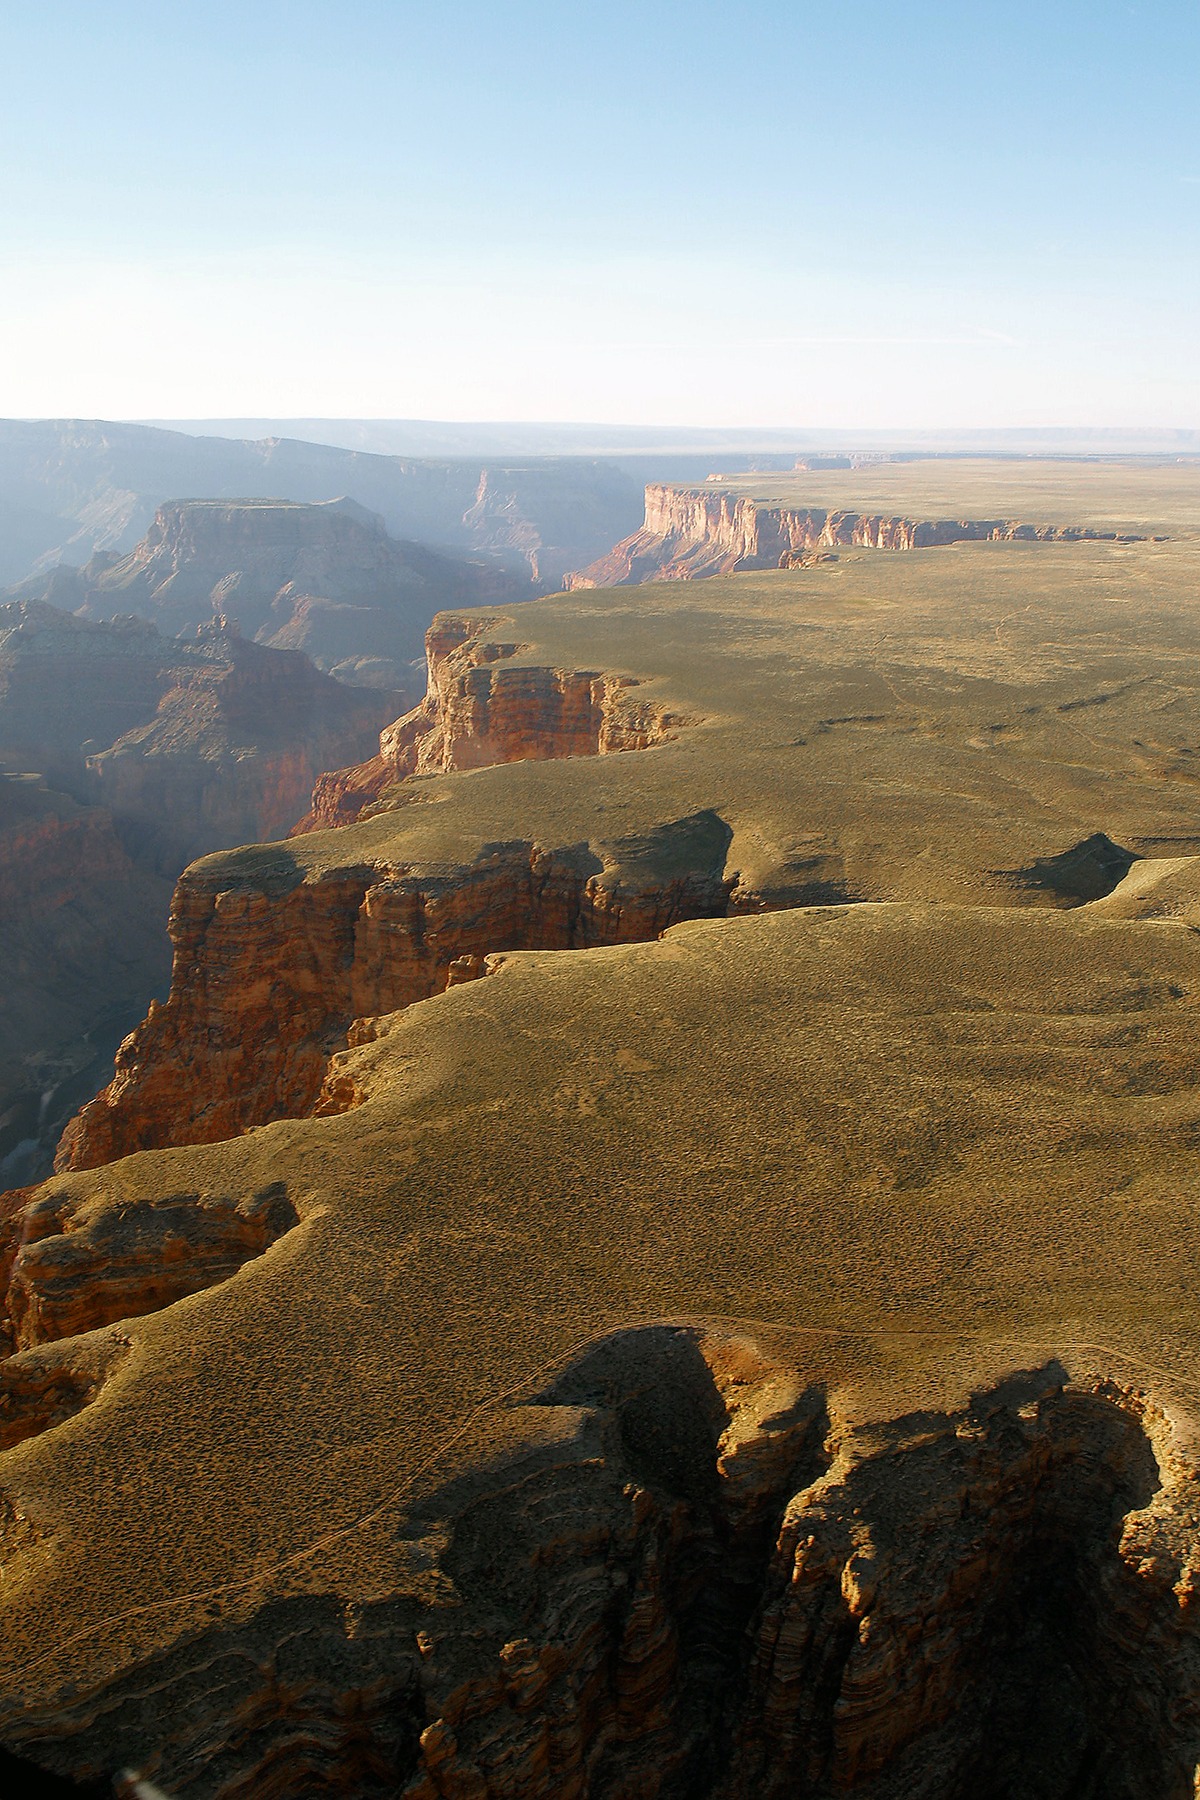
landscape, sea, coast, rock, wilderness, mountain, hill, formation, cliff, usa, canyon, grand canyon, terrain, national park, aerial view, arizona, geology, badlands, plateau, tourist attraction, landform, geographical feature, mountainous landforms, canyon red